Unidad Especial de Intervención

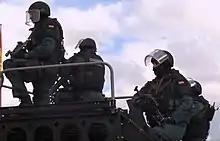
Some UEI members pictured at the Valdemoro garrison

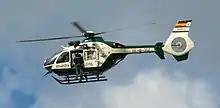
Spanish Civil Guard Eurocopter EC-135P-2 carrying members of the UEI (Special Intervention Unit)

The Unidad Especial de Intervención (UEI) is a police tactical unit of the Spanish Civil Guard that specialized in counterterrorism and hostage rescue crisis management, high-risk tactical special operations, quick raid to capture or kill (if necessary) high-value targets, and VIP protection.